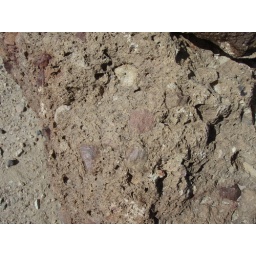
This looked like a conglomeration of lava rock with lots of little rocks in it.